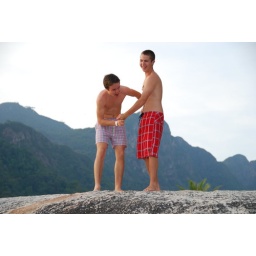
beach vs ancient mountains in Langkawi